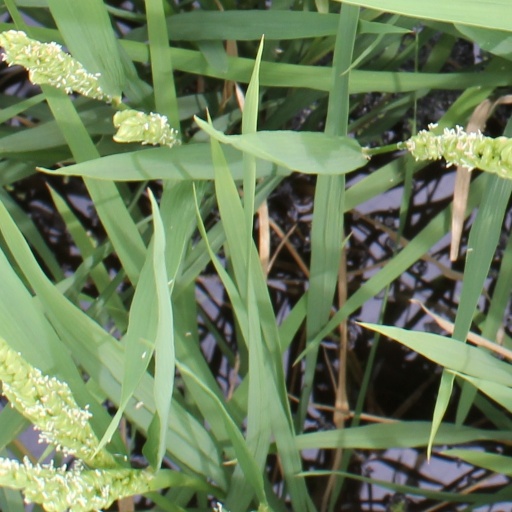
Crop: rice